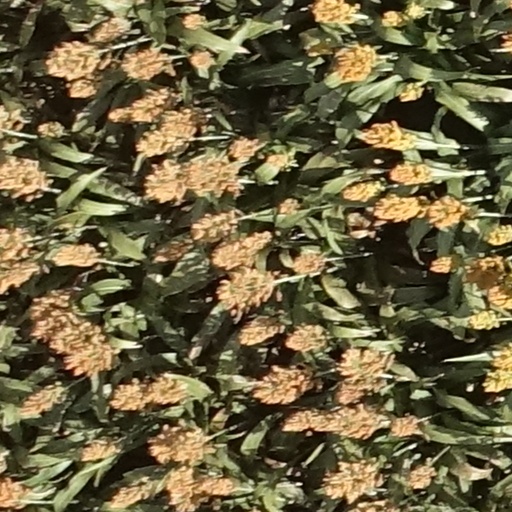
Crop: sorghum